Dennis A. Smyth House

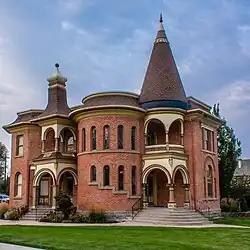
The Dennis A. Smyth House, August 2018

The Dennis A. Smyth House is a historic house within the Ogden Central Bench Historic District in Ogden, Utah, United States, that is individually listed on the National Register of Historic Places (NRHP).